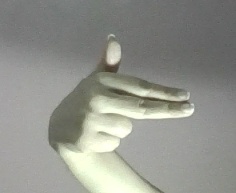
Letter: ghain